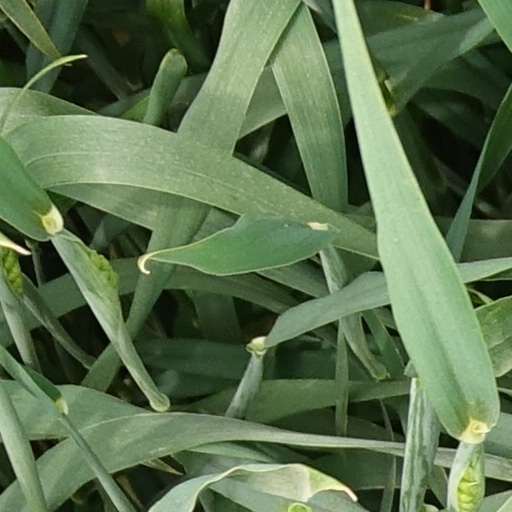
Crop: wheat